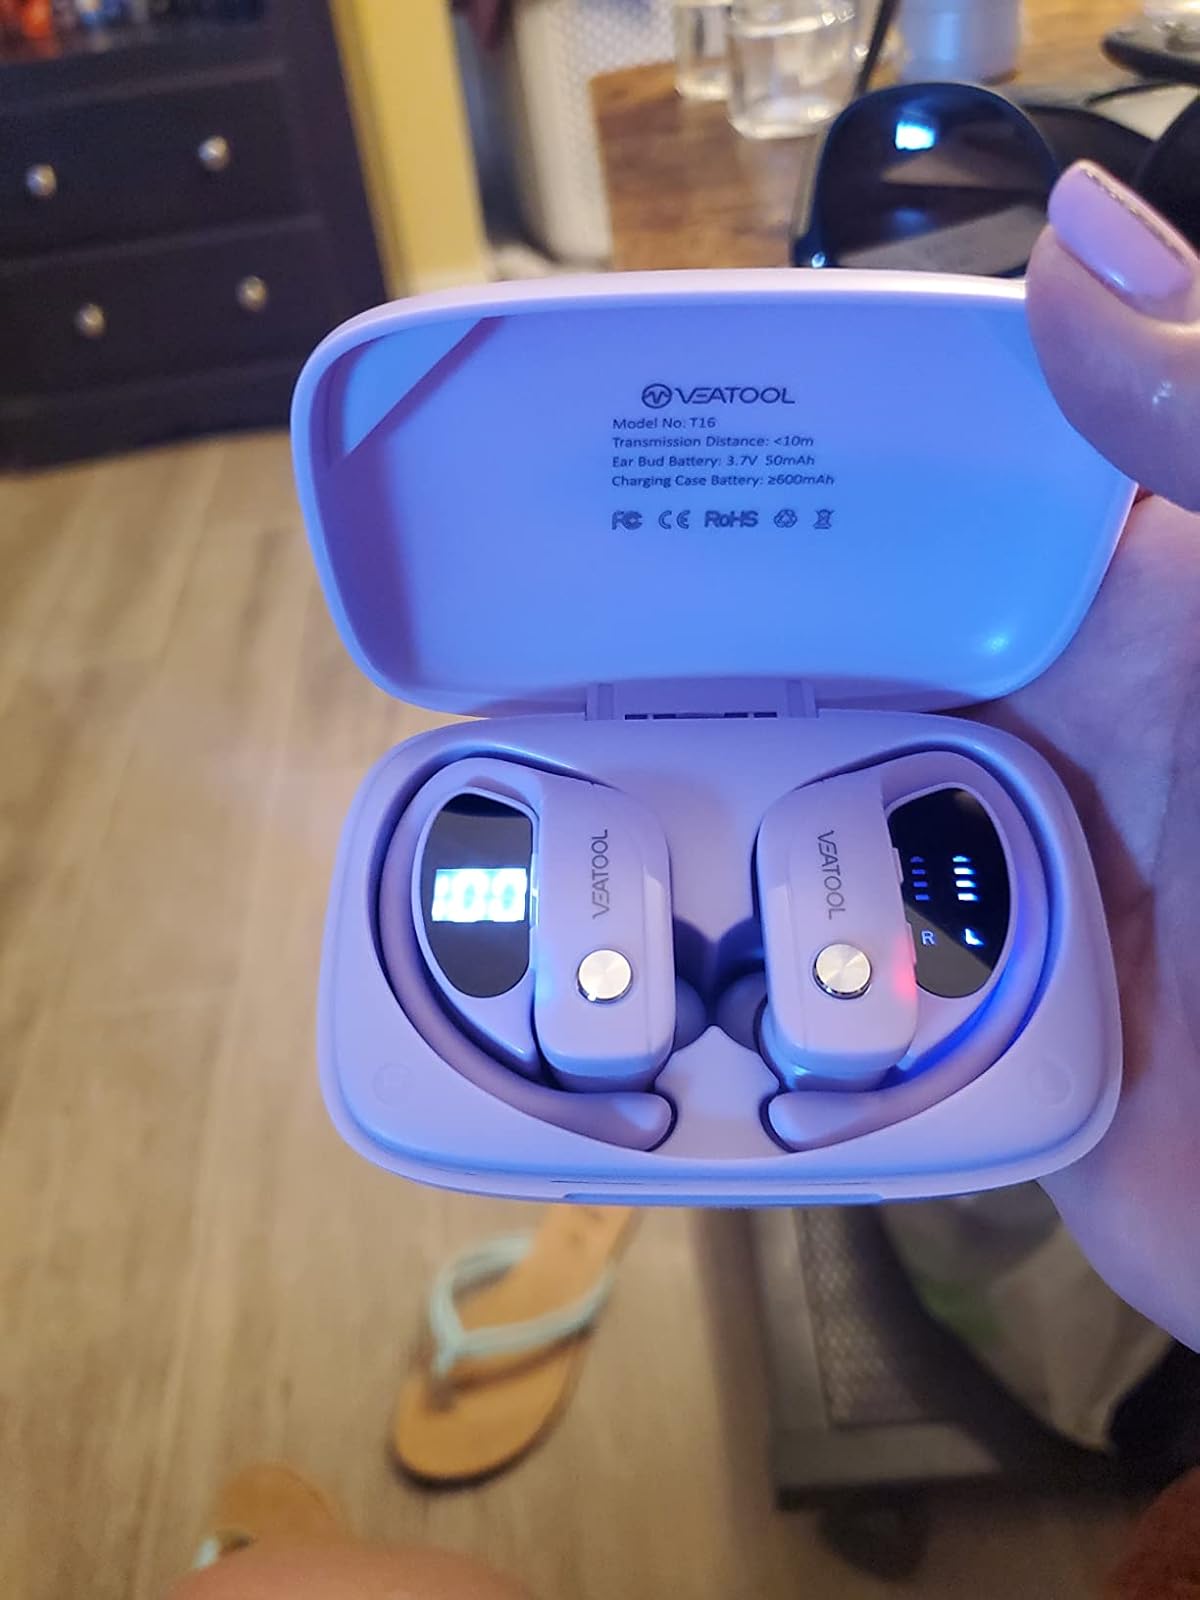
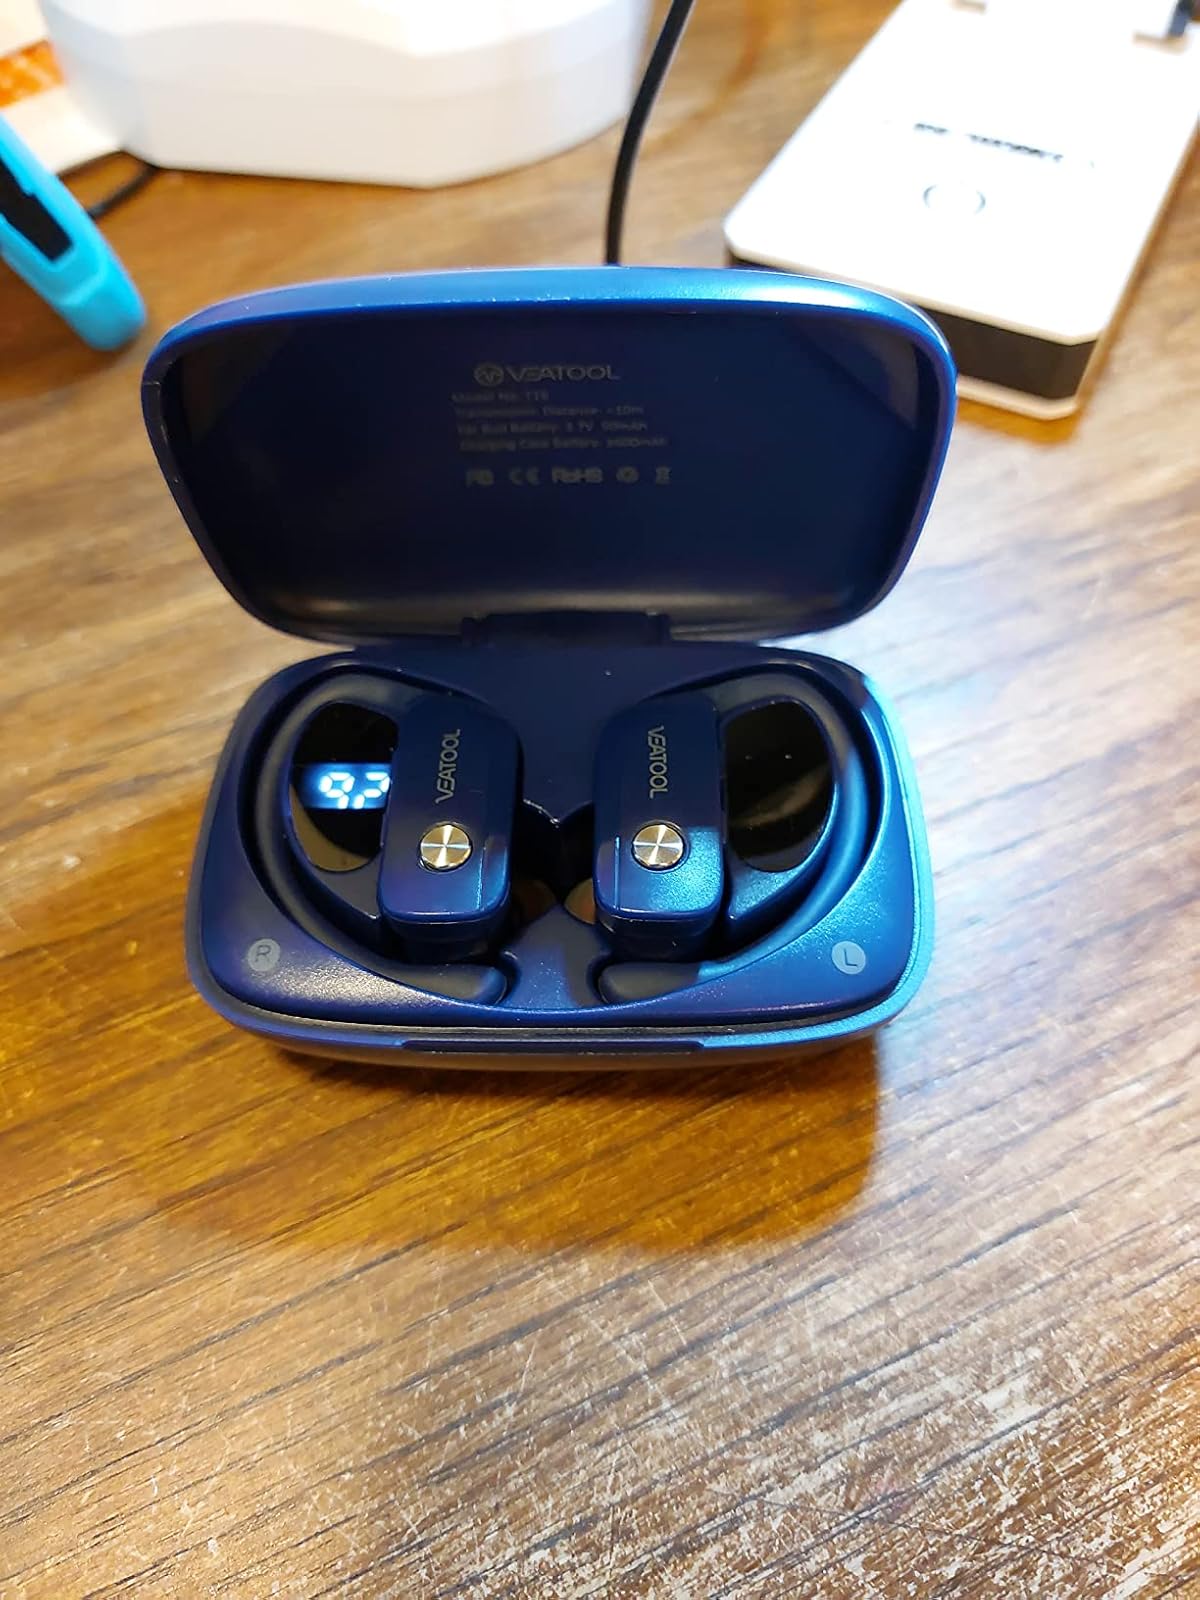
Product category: earbuds
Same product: no